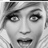
Emotion: surprise